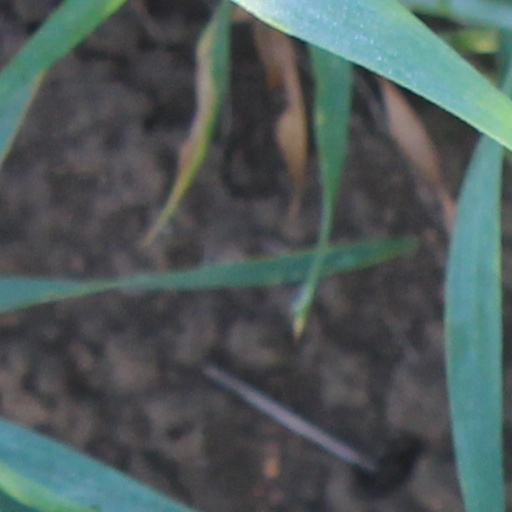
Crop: wheat